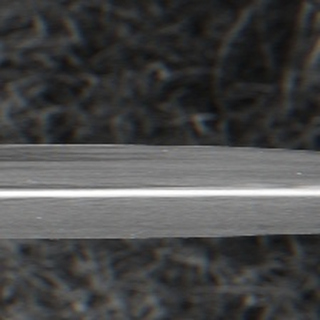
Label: sugarcane_bacterial_blight